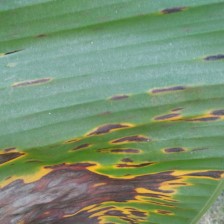
Label: sigatoka